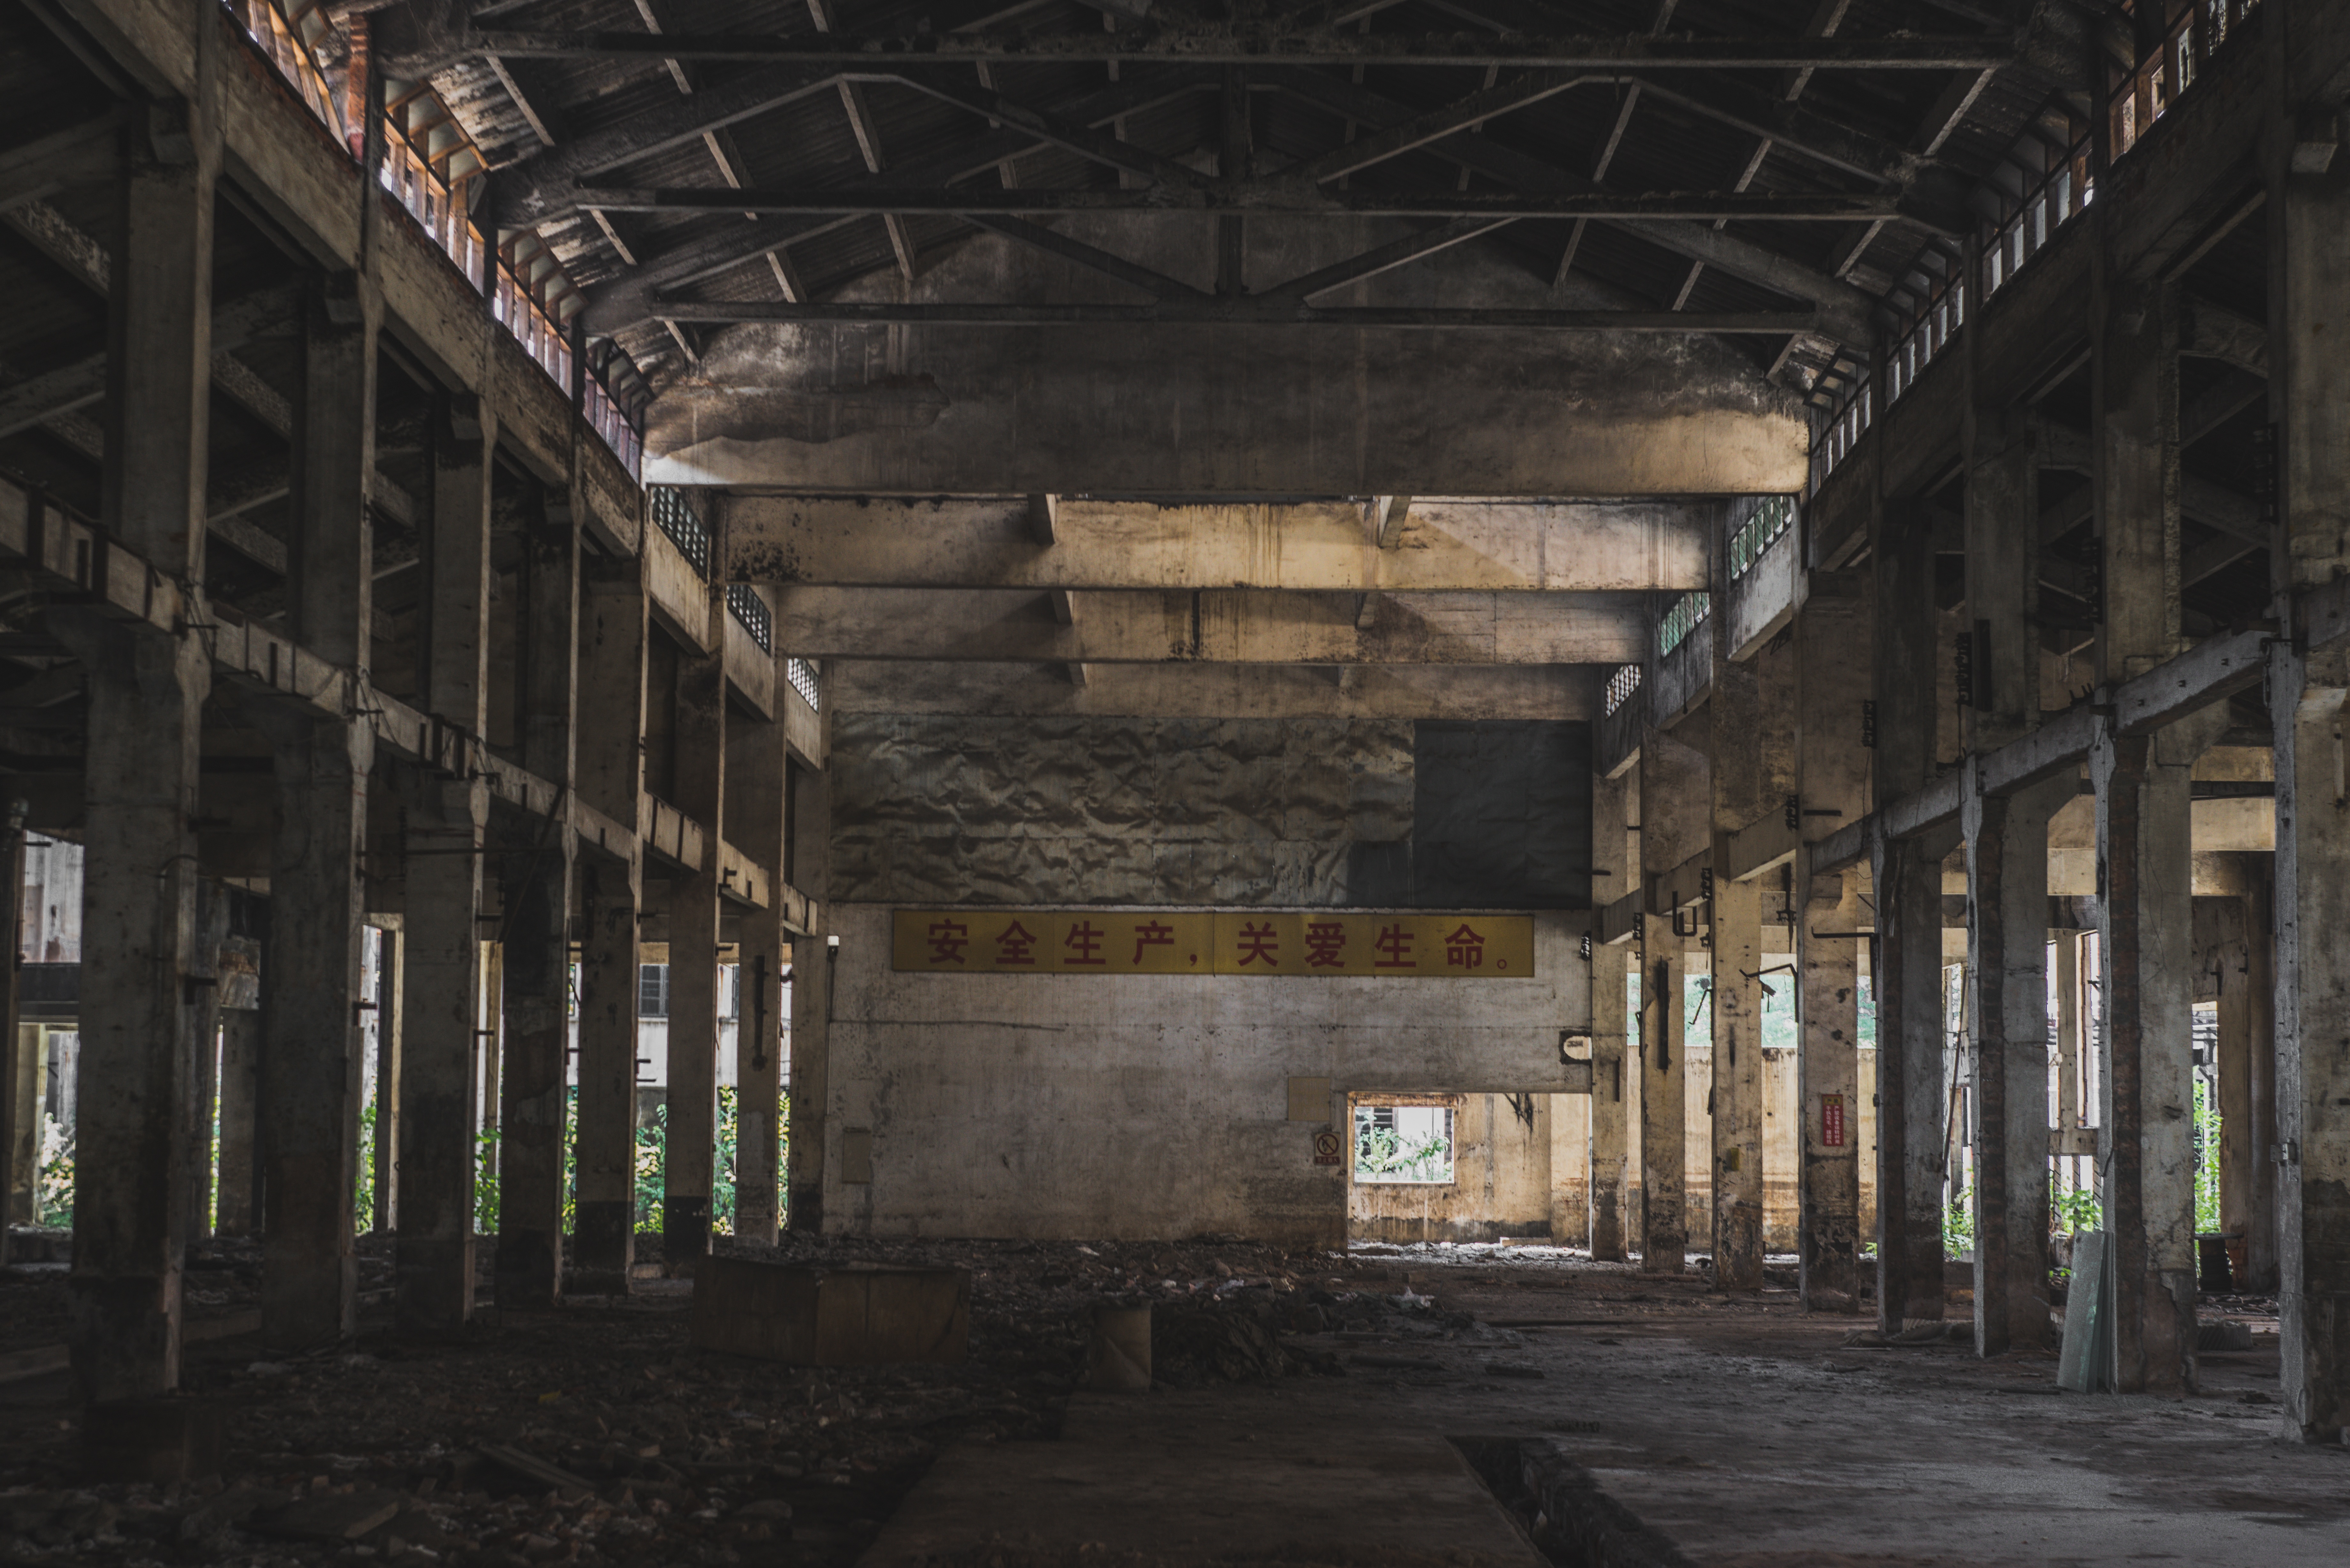
architecture, structure, wood, building, factory, industry, ruins, urban area, ancient history